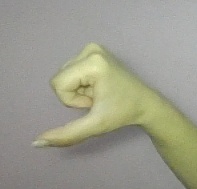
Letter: waw